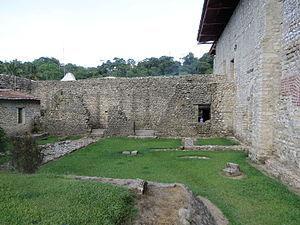
Tomás Garrido Canabal, né le 20 septembre 1891 à Playas de Catazajá, Chiapas et mort le 8 avril 1943 à Los Angeles, Californie, était un politicien mexicain et un activiste révolutionnaire et athée. Garrido Canabal a été dictateur et gouverneur de l'État de Tabasco de 1920 à 1924, puis de 1931 à 1934, et s'est particulièrement distinguée pour son anti-catholicisme. Au cours de son mandat, il persécute férocement l'Église dans son État, tuant de nombreux prêtes et laïcs et poussant les autres à la clandestinité.